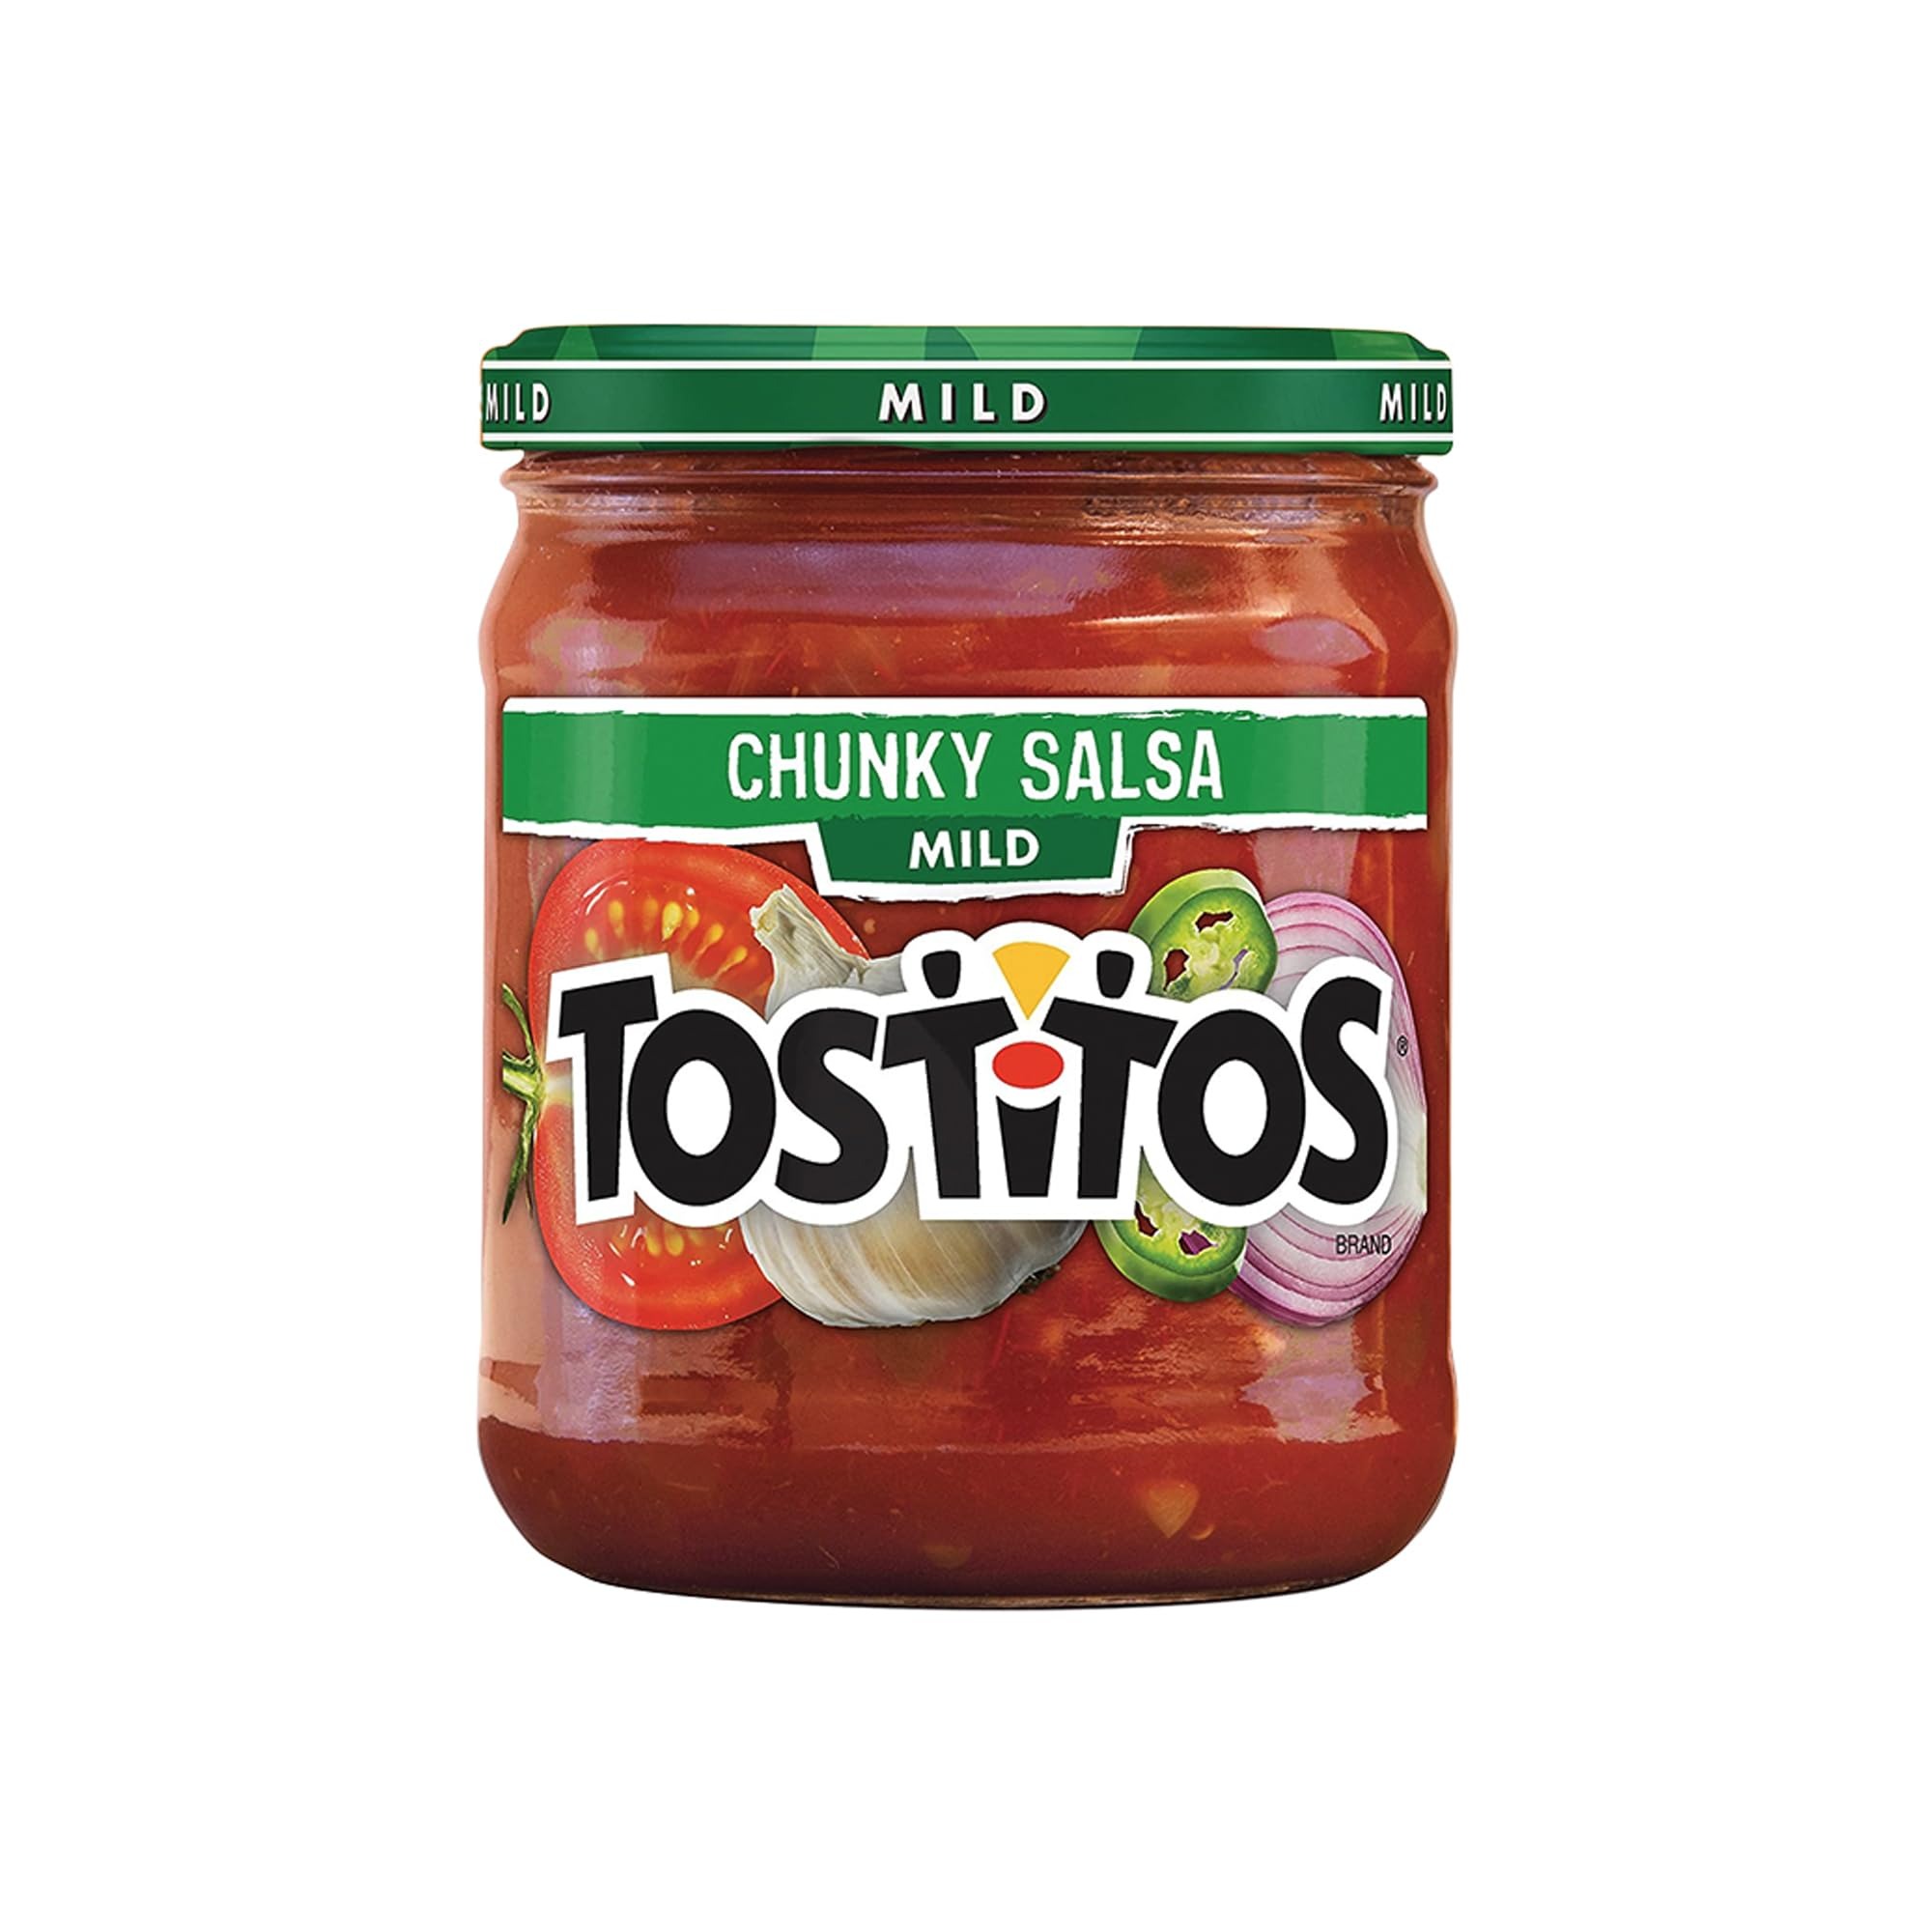
Item Name: Tostitos, Mild Chunky Salsa, 15.5oz Glass Jar (Pack of 4)
Bullet Point 1: Frito Lay
Bullet Point 2: Tostitos
Bullet Point 3: Mild Chunky Salsa
Bullet Point 4: 15.5oz Glass Jar
Bullet Point 5: Pack of 4
Product Description: Tostitos, Mild Chunky Salsa, 15.5oz Glass Jar (Pack of 4)
Value: 62.0
Unit: Ounce

Price: 4.49